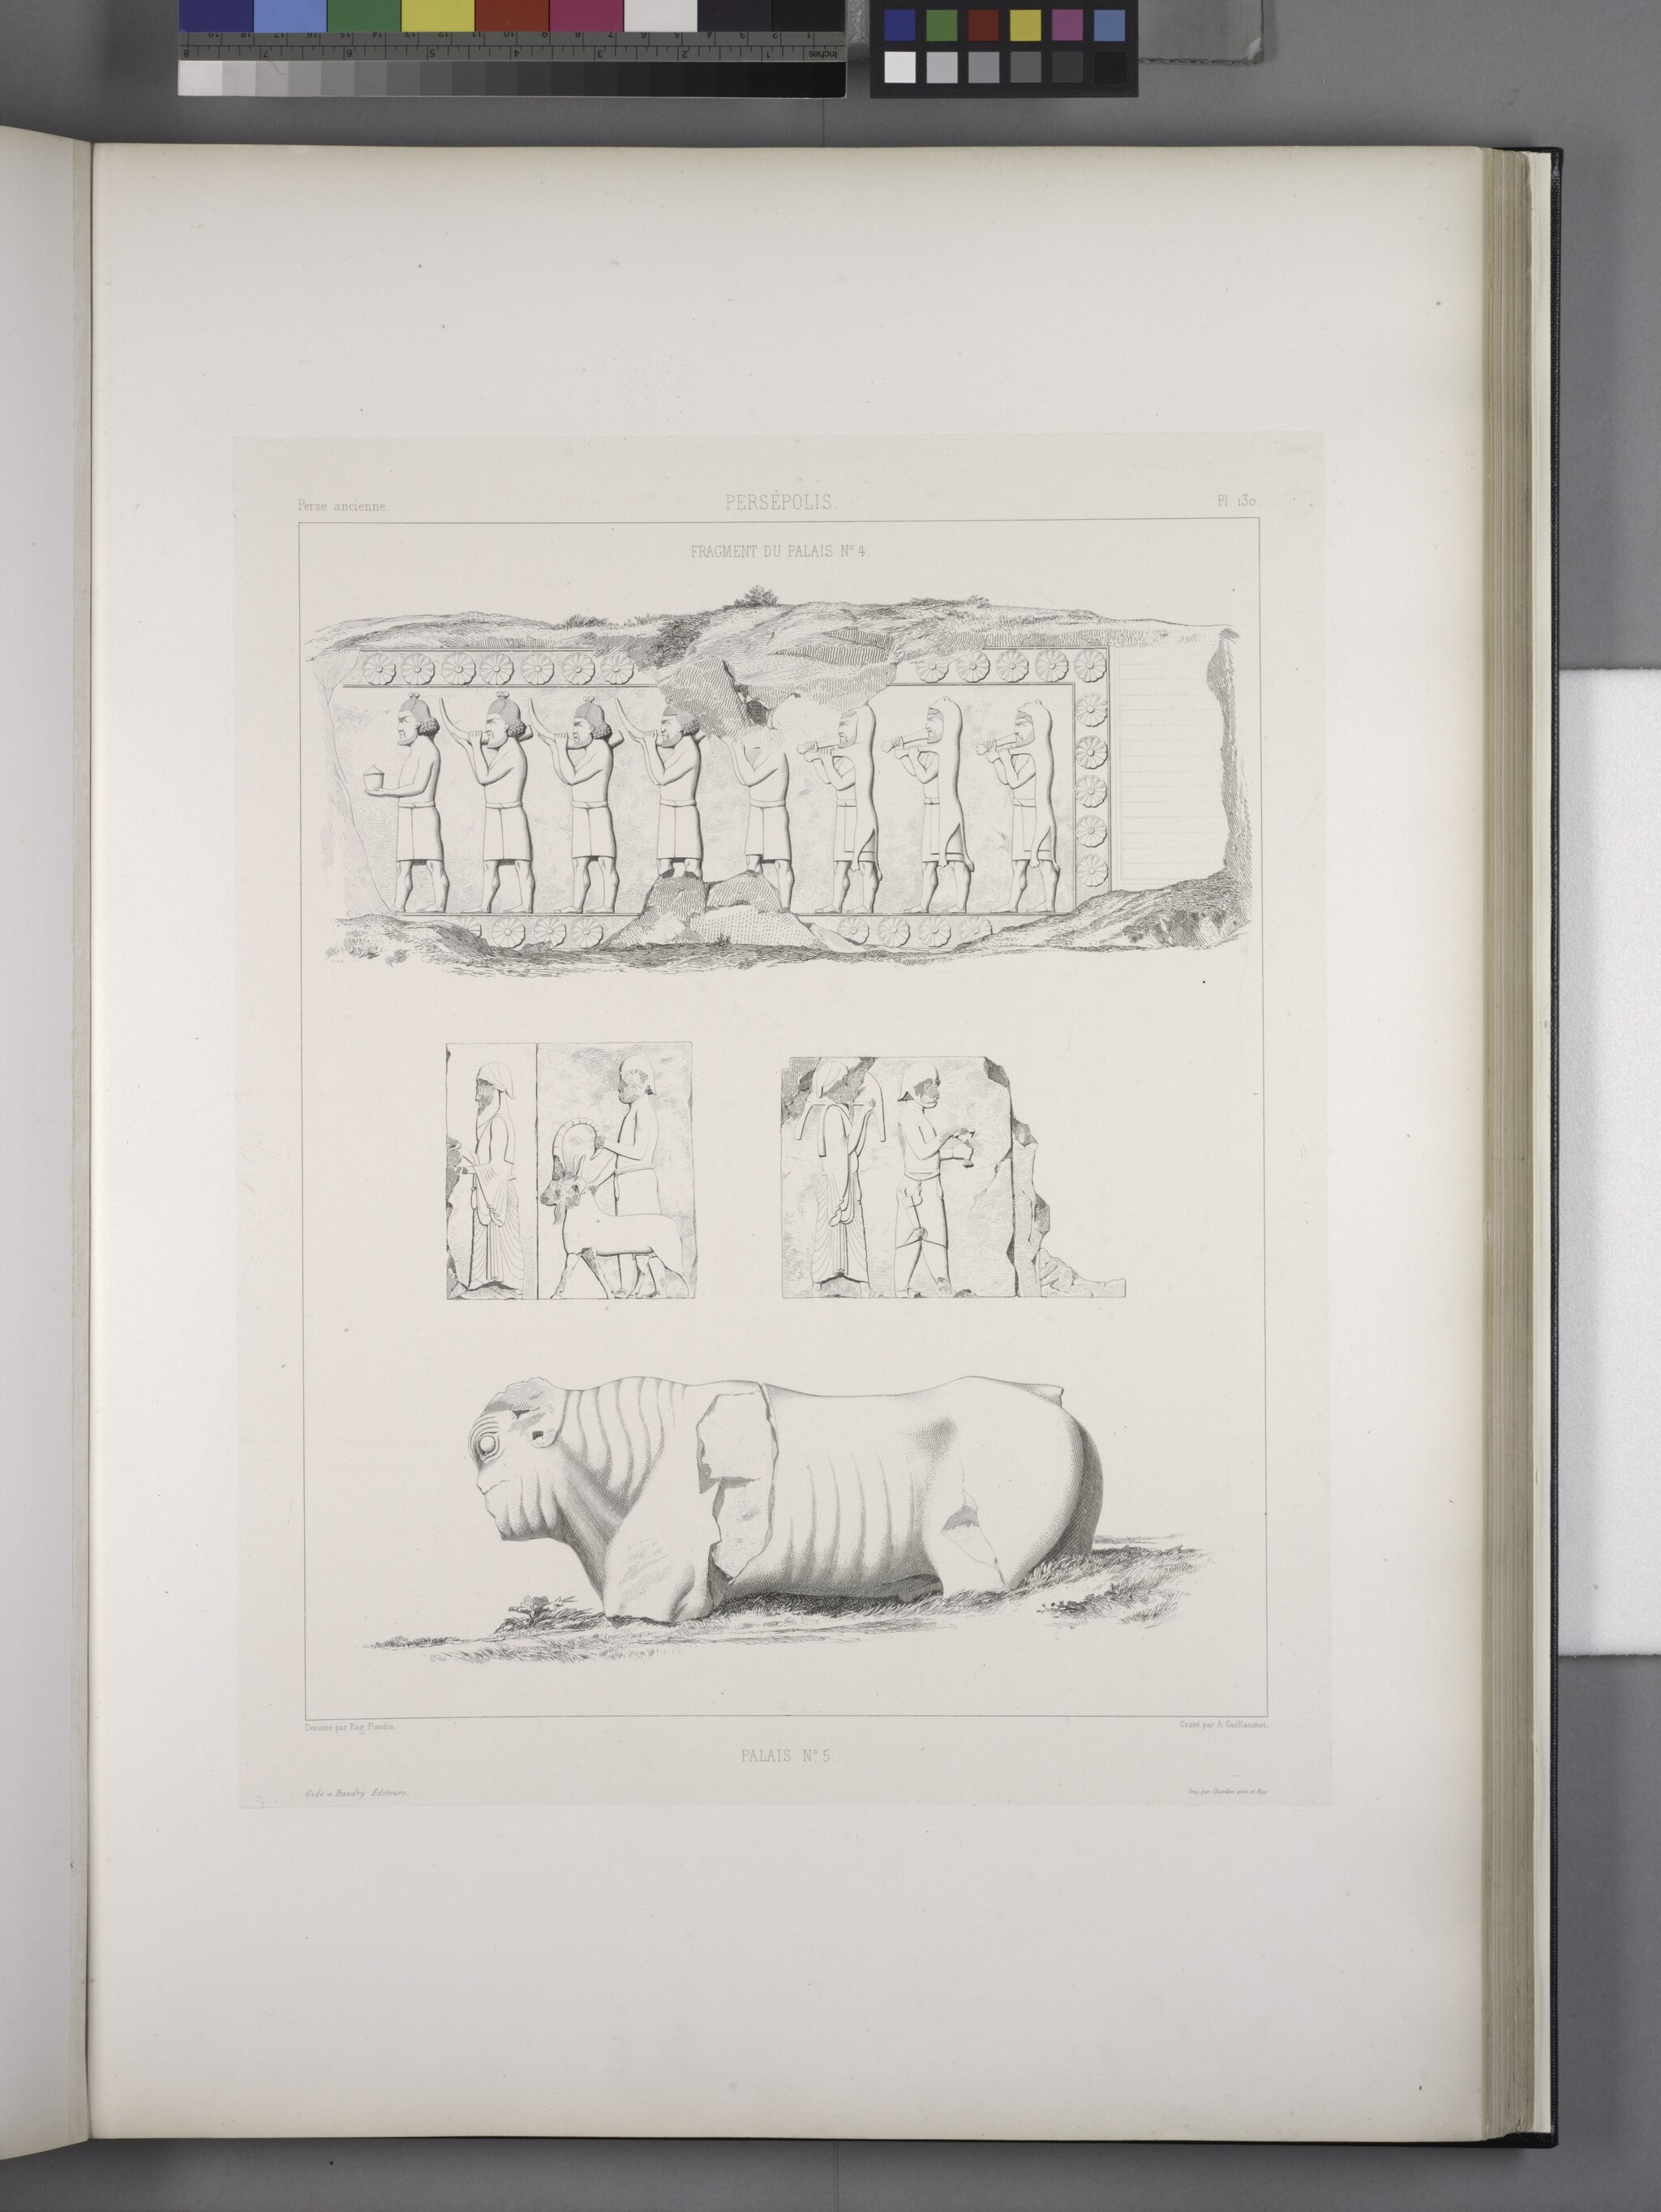
Title: Persépolis. Fragment du palais no. 4 (bas-relief); Palais no. 5 (bas-reliefs et fragment de taureau.) (NYPL b12482496-1542843)
Description: Persépolis. Fragment du palais no. 4 (bas-relief); Palais no. 5 (bas-reliefs et fragment de taureau.)
Date: 1851
Categories: Images uploaded by Fæ, PD-old-100-expired, PD-scan (PD-old-auto-expired), Images from the New York Public Library, CC-PD-Mark, Media needing category review as of 27 October 2016, NYPL General Research Division, Persepolis in the 19th century, Voyage en Perse, PD-old missing SDC copyright status, Illustrations of Persepolis, Illustrations of Hadish Palace of Xerxes I